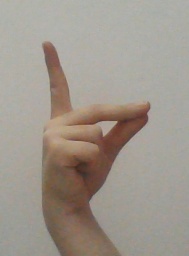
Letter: ta